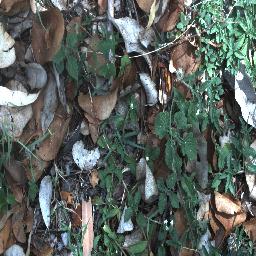
Label: negative